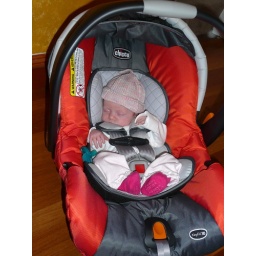
Anna in her car seat